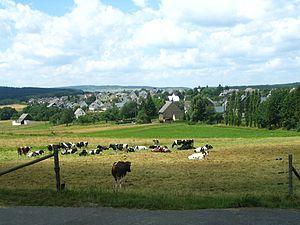
Laufersweiler est une municipalité du Verbandsgemeinde Kirchberg, dans l'arrondissement de Rhin-Hunsrück, en Rhénanie-Palatinat, dans l'ouest de l'Allemagne.